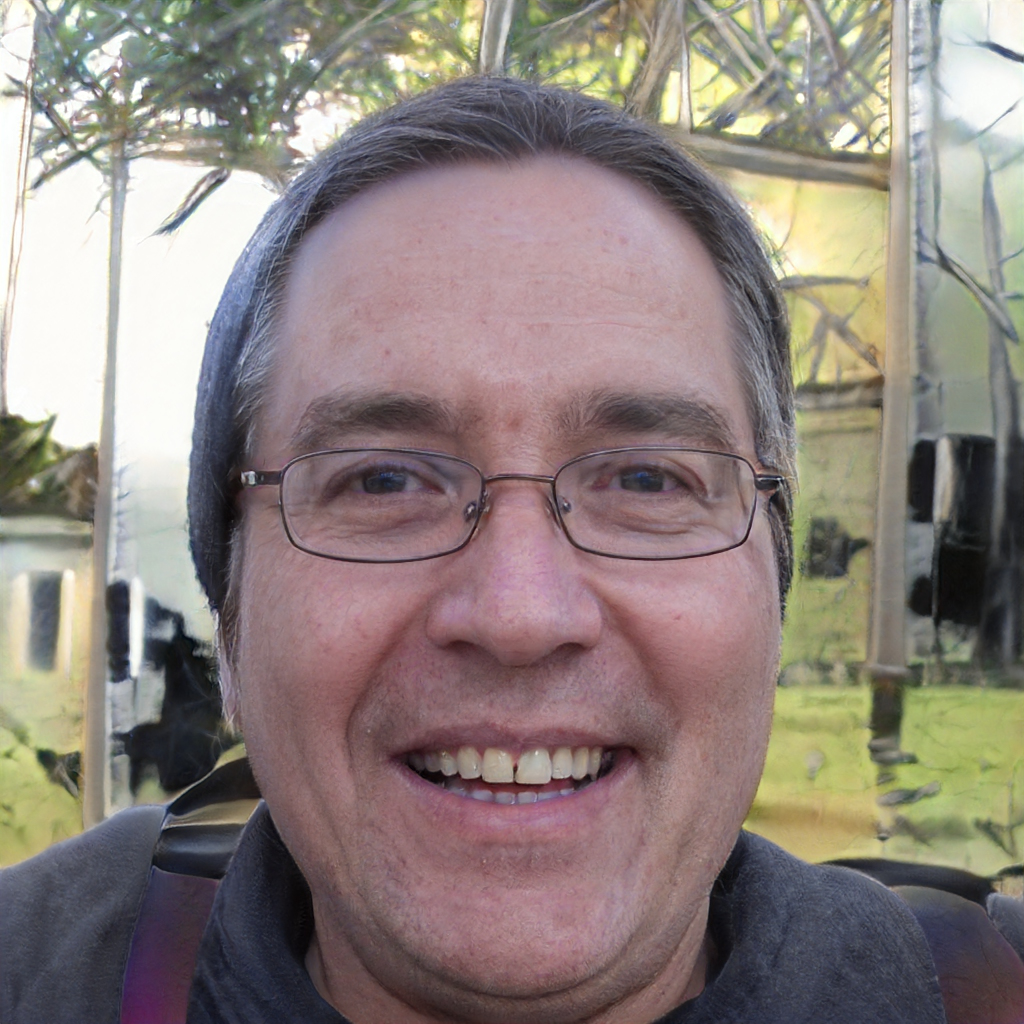
Gender: Male